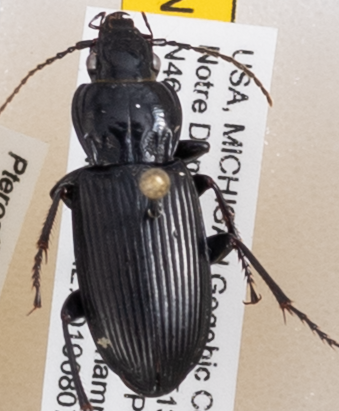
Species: Pterostichus melanarius melanarius
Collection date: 2019-08-07
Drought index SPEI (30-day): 0.582
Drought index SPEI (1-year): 1.77
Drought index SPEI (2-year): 2.09